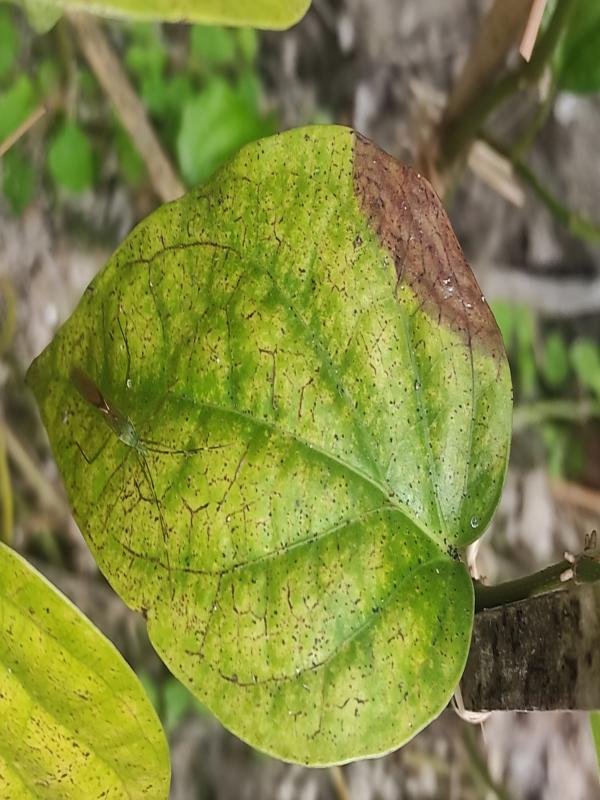
Label: Fungal_Brown_Spot_Disease